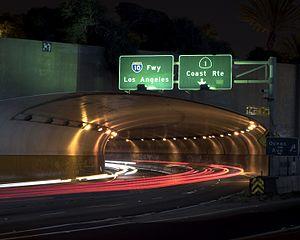
Le tunnel McClure est situé à Santa Monica en Californie aux États-Unis. Il relie la Pacific Coast Highway à sa jonction avec le terminus ouest de l'autoroute Santa Monica.
Santa Monica est une ville côtière américaine située dans l'ouest du comté de Los Angeles, dans l'État de Californie. Le territoire de Santa Monica est enclavé entre la ville de Los Angeles et l'océan Pacifique. Elle constitue une des extrémités de l'historique Route 66. Lors du recensement des États-Unis de 2010, elle compte 89 736 habitants.